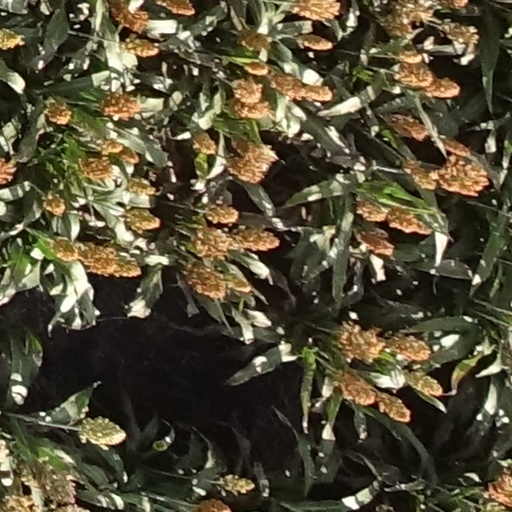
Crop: sorghum